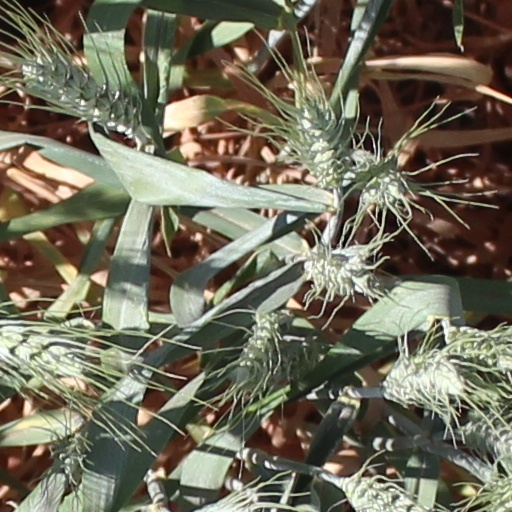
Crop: wheat